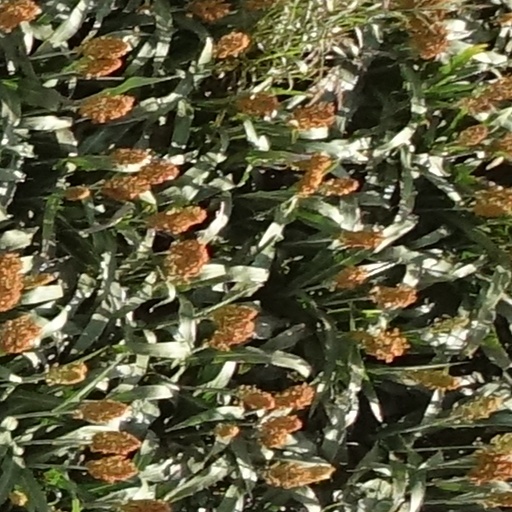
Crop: sorghum